Aerojet Rocketdyne

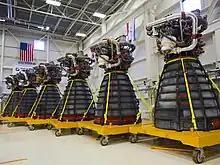
RS-25 engines

On 13 October 2017, it was reported that Aerojet Rocketdyne completed a keystone demonstration on a new X3 ion thruster, which is a central part of the XR-100 system for the NextSTEP program. The X3 ion thruster was designed by the University of Michigan and is being developed in partnership with the University of Michigan, NASA, and the Air Force. The X3 is a Hall-effect thruster operating at over 100 kW of power. During the demonstration, it broke records for the maximum power output, thrust and operating current achieved by a Hall thruster to date. It operated at a range of power from 5 kW to 102 kW, with electric current of up to 260 amperes. It generated 5.4 newtons of thrust, "which is the highest level of thrust achieved by any plasma thruster to date". A novelty in its design is that it incorporates three plasma channels, each a few centimeters deep, nested around one another in concentric rings. The system is and almost in diameter.